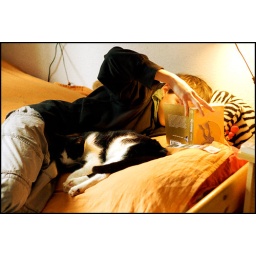
Jakob reading a book in company with our cat Schultz